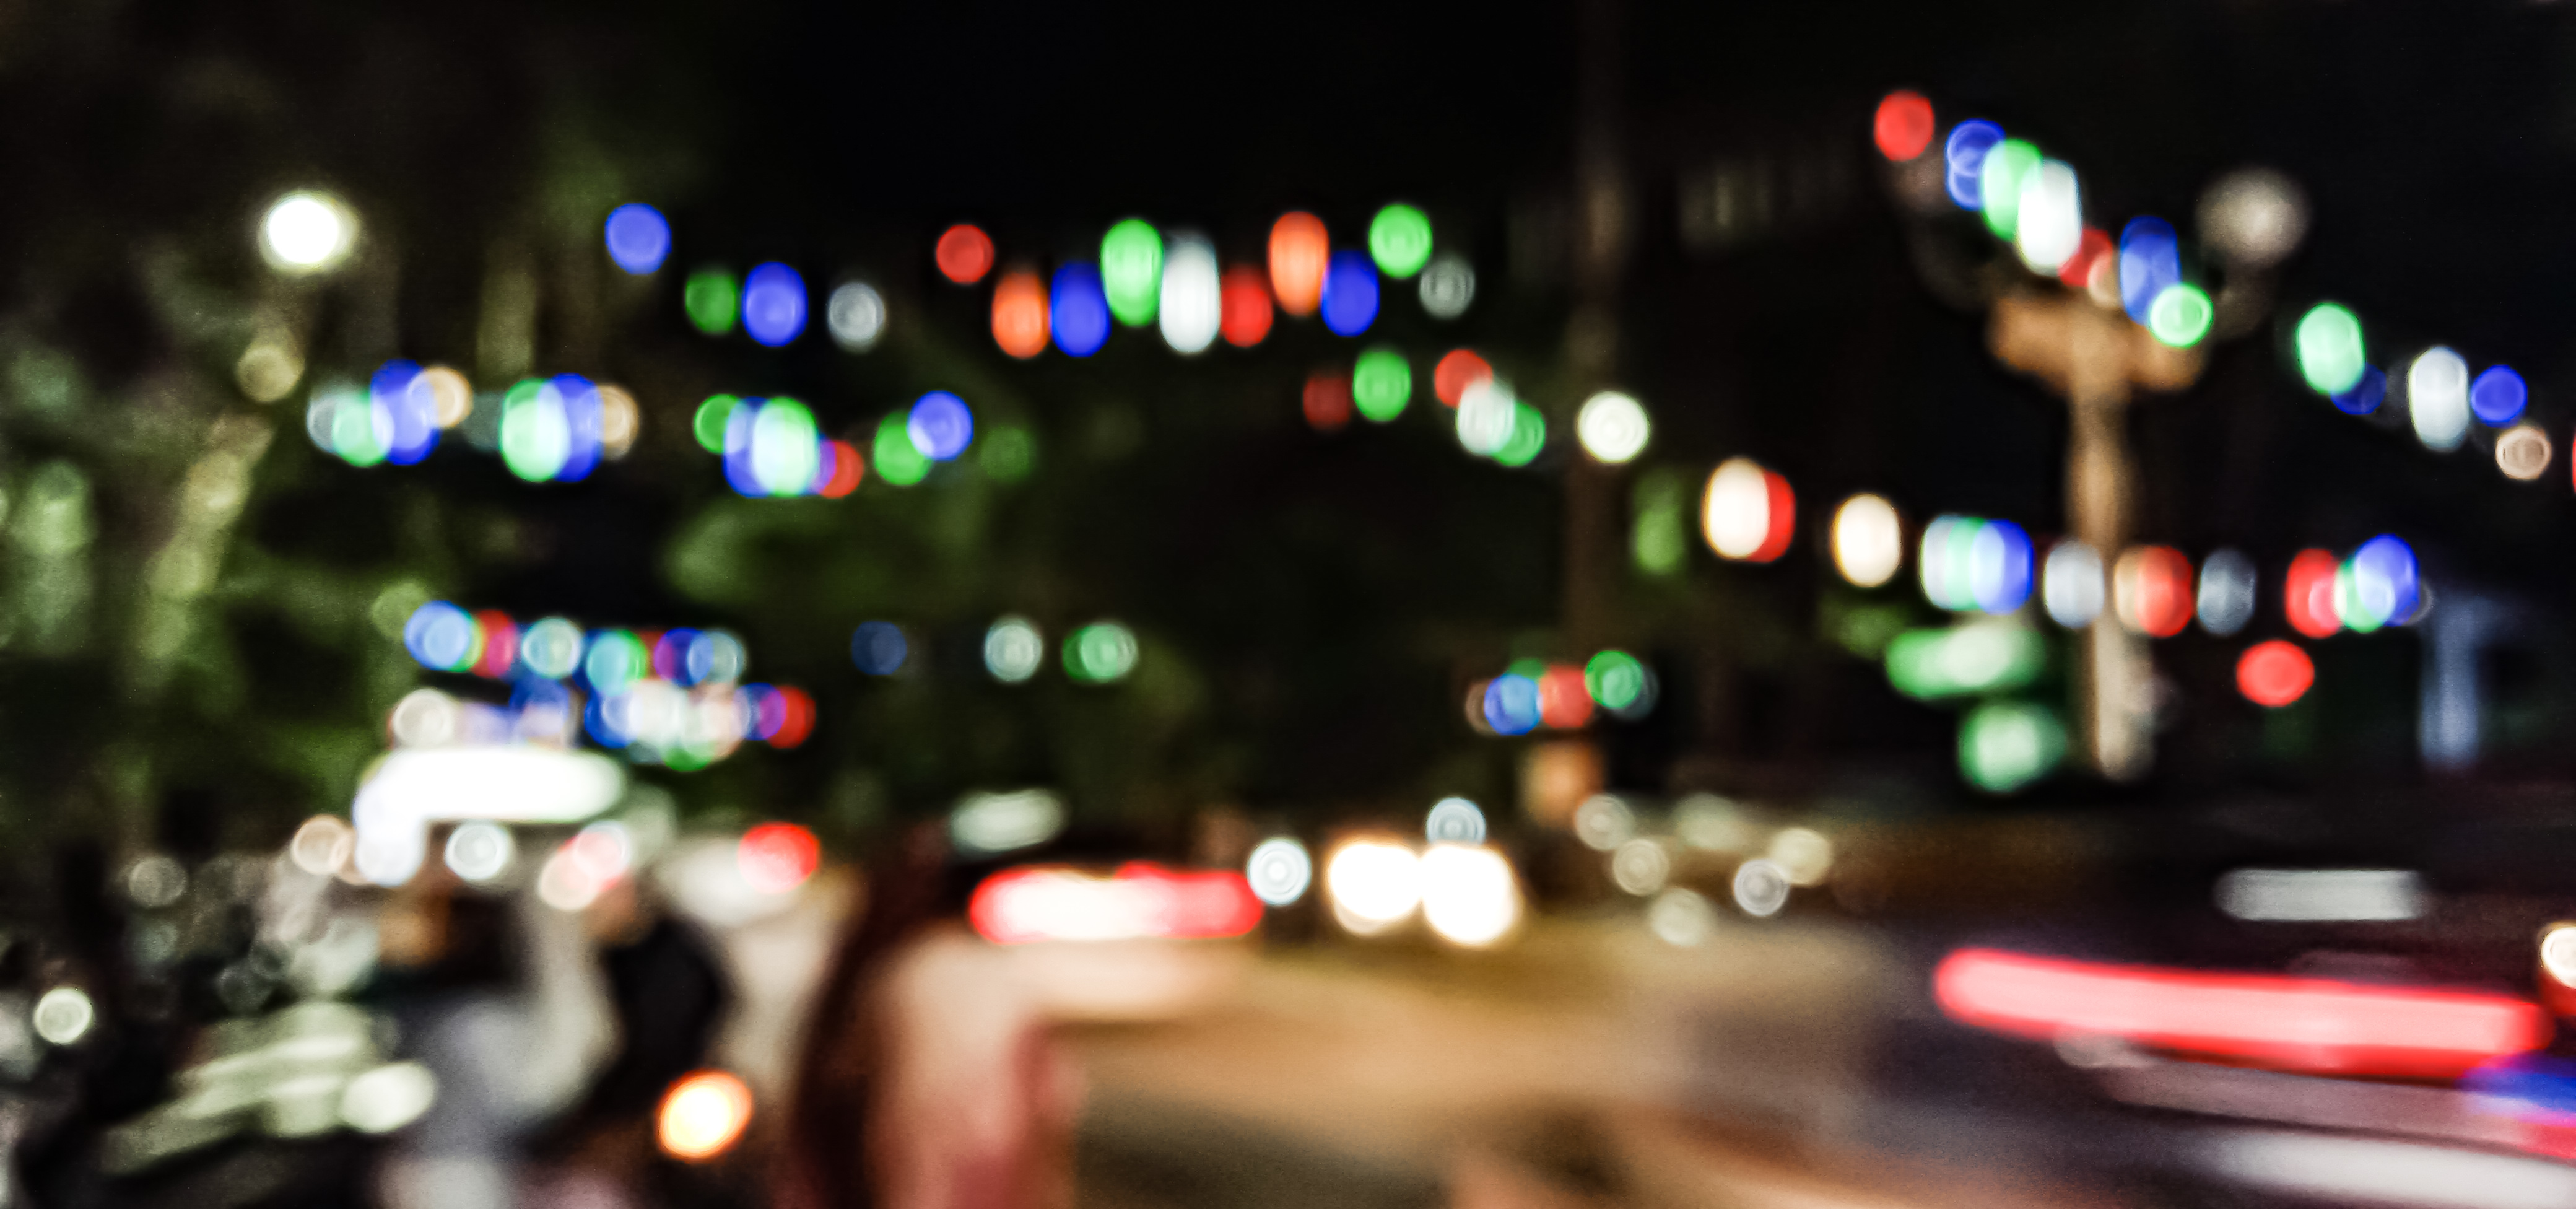
view, automotive lighting, plant, street light, midnight, city, Tints and shades, road, electricity, event, tree, darkness, metropolis, christmas decoration, auto part, traffic, interior design, night, light fixture, street, fashion accessory, reflection, headlamp, downtown, cityscape, circle, holiday, road surface, magenta, christmas lights, christmas, signaling device, glass, ornament